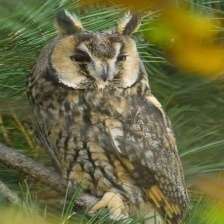
Species: LONG-EARED OWL
Scientific name: ASIO OTUS
ImageNet parent category: great_grey_owl